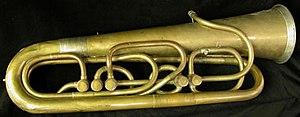
Le tuba est un instrument de musique appartenant à la famille des cuivres. Par la variété de ses tailles et de ses formes, il constitue une sous-famille des cuivres.